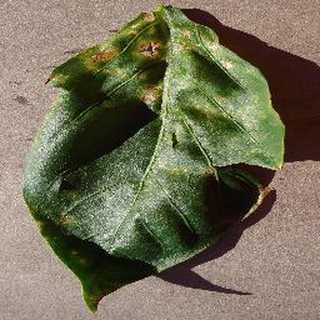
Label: bell_pepper_bacterial_spot